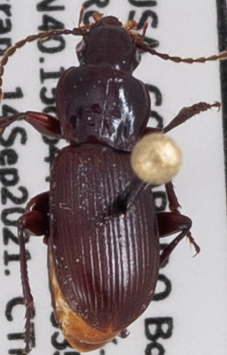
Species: Pterostichus restrictus
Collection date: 2021-09-14 04:00:00
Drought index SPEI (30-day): -1.69
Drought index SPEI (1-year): -0.058
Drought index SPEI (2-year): -0.966